The English Art of Cookery

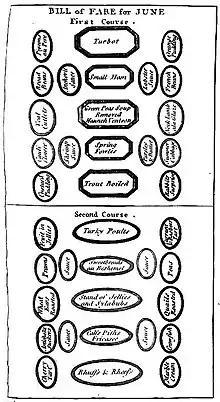
"Bill of Fare for June", including turbot, venison, sweetbreads au bechamel, jellies and syllabubs, and ruffs and reeves

Many of the chapters have an introductory paragraph stating "Proper rules to be observed in" its theme.